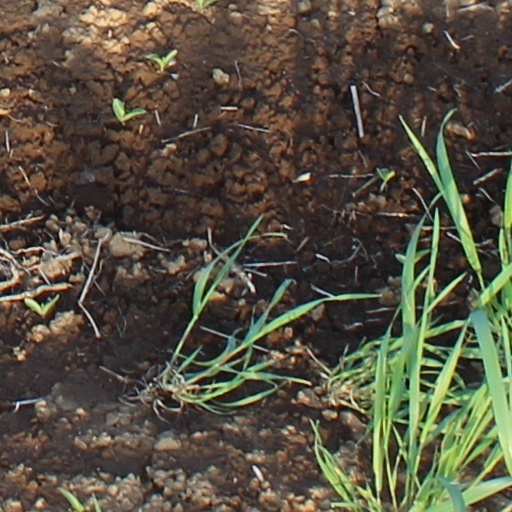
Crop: wheat